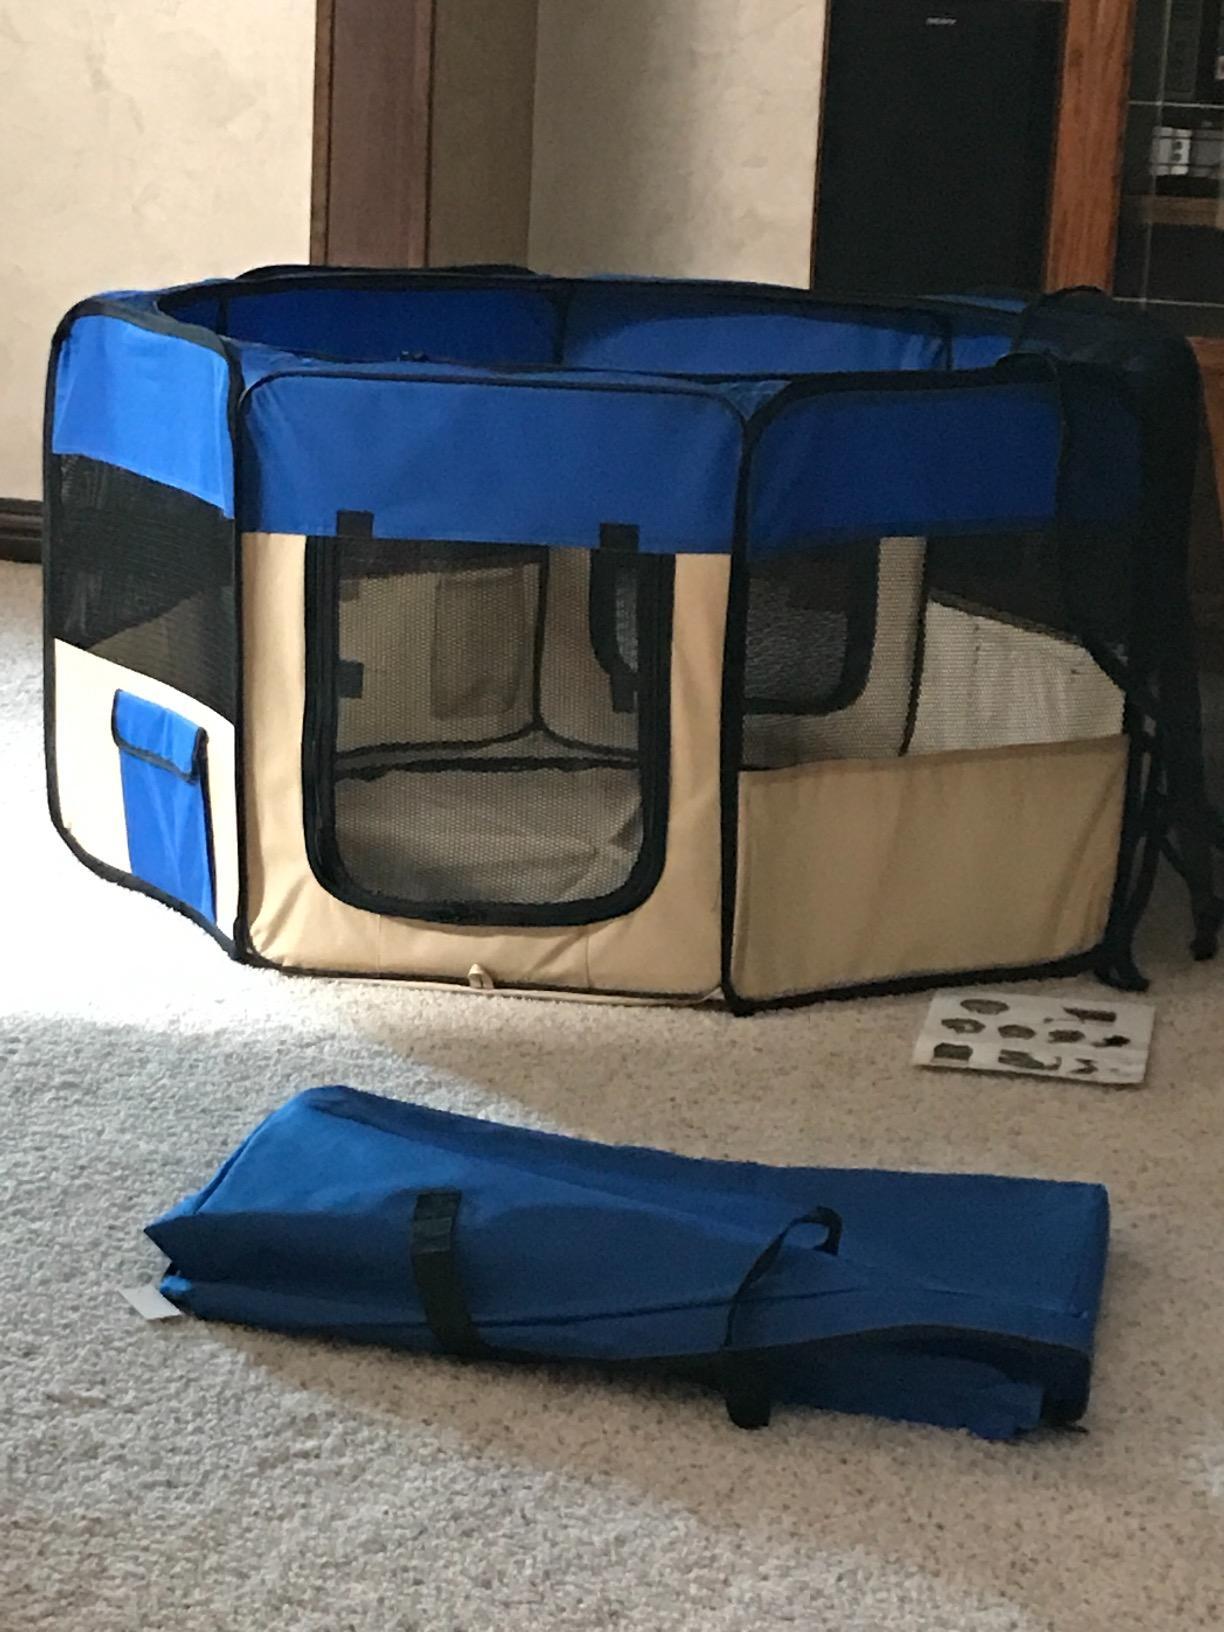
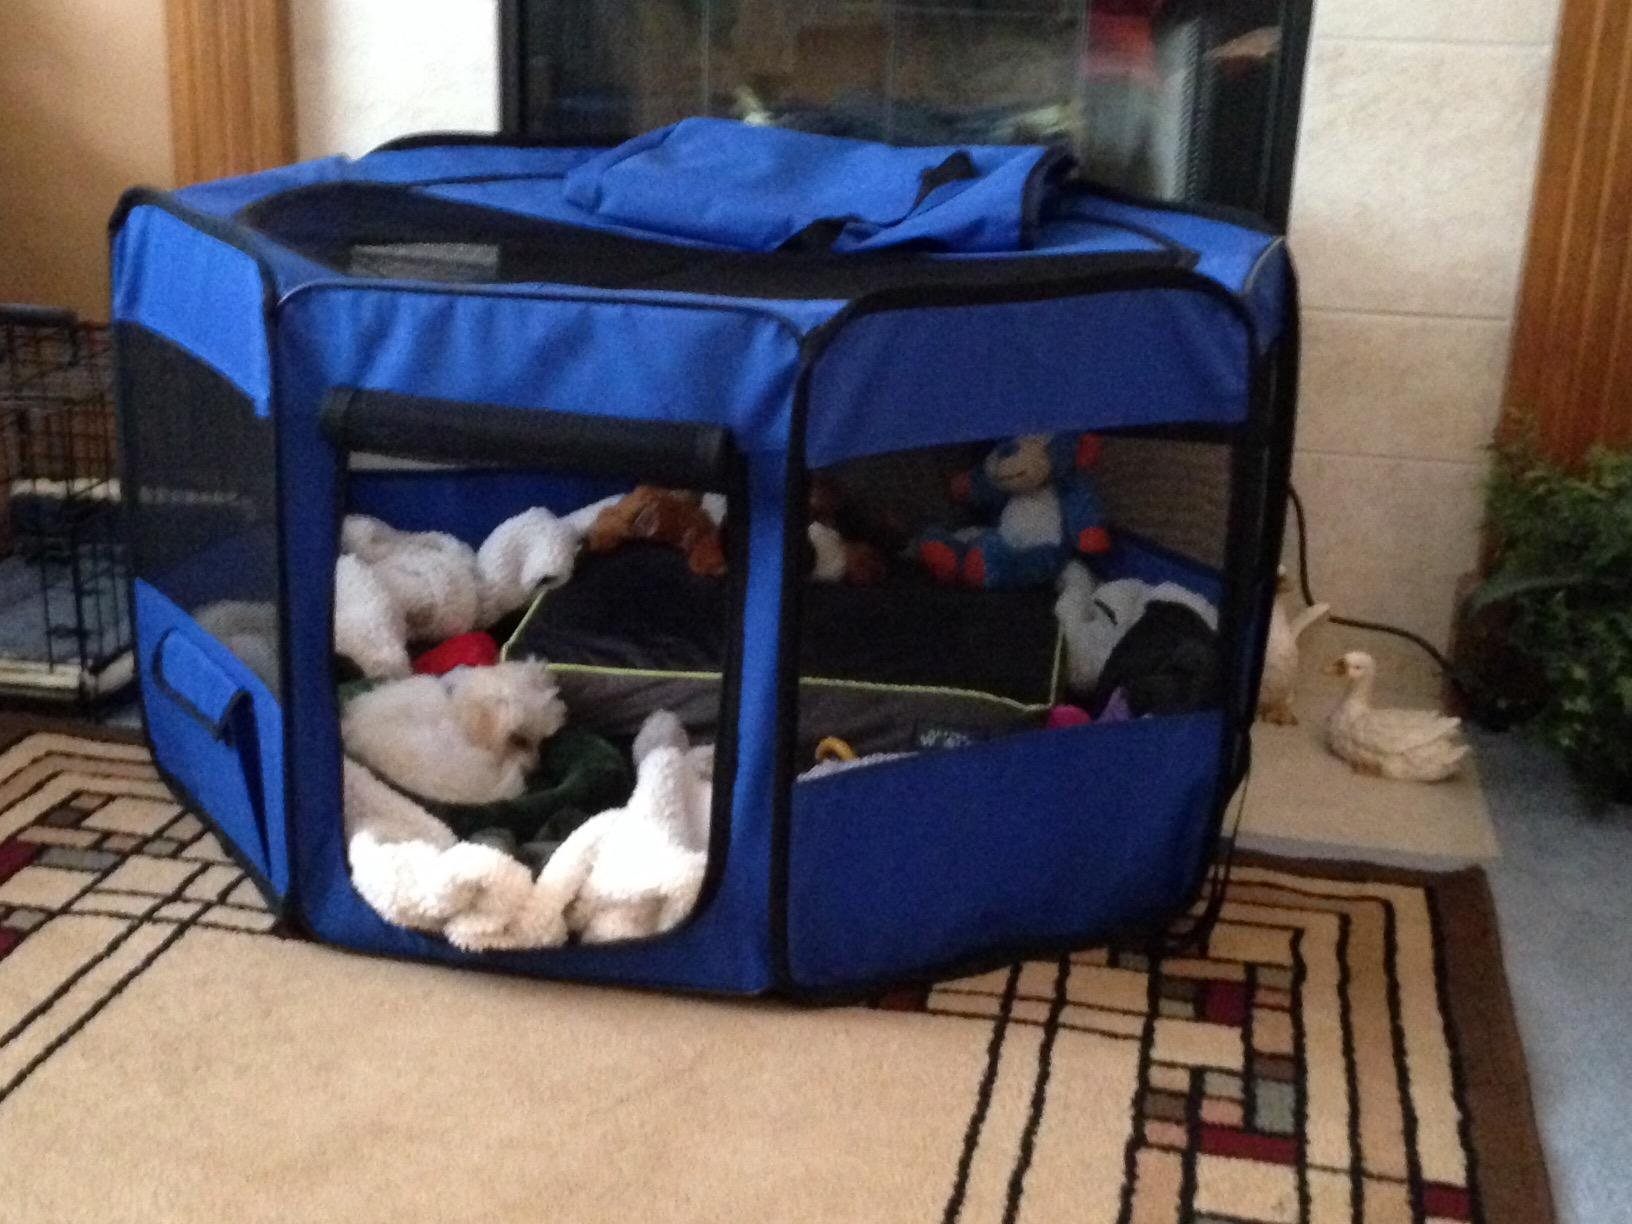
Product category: items_kennel
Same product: no